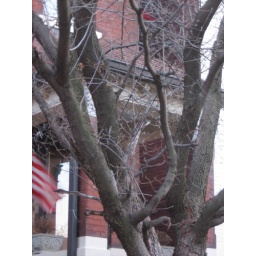
there's a cardinal in this tree